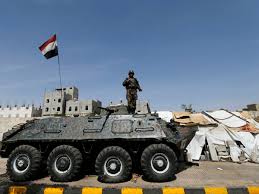
Label: BTR-60